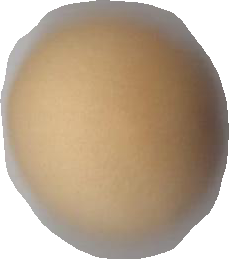
Variety: Grobogan